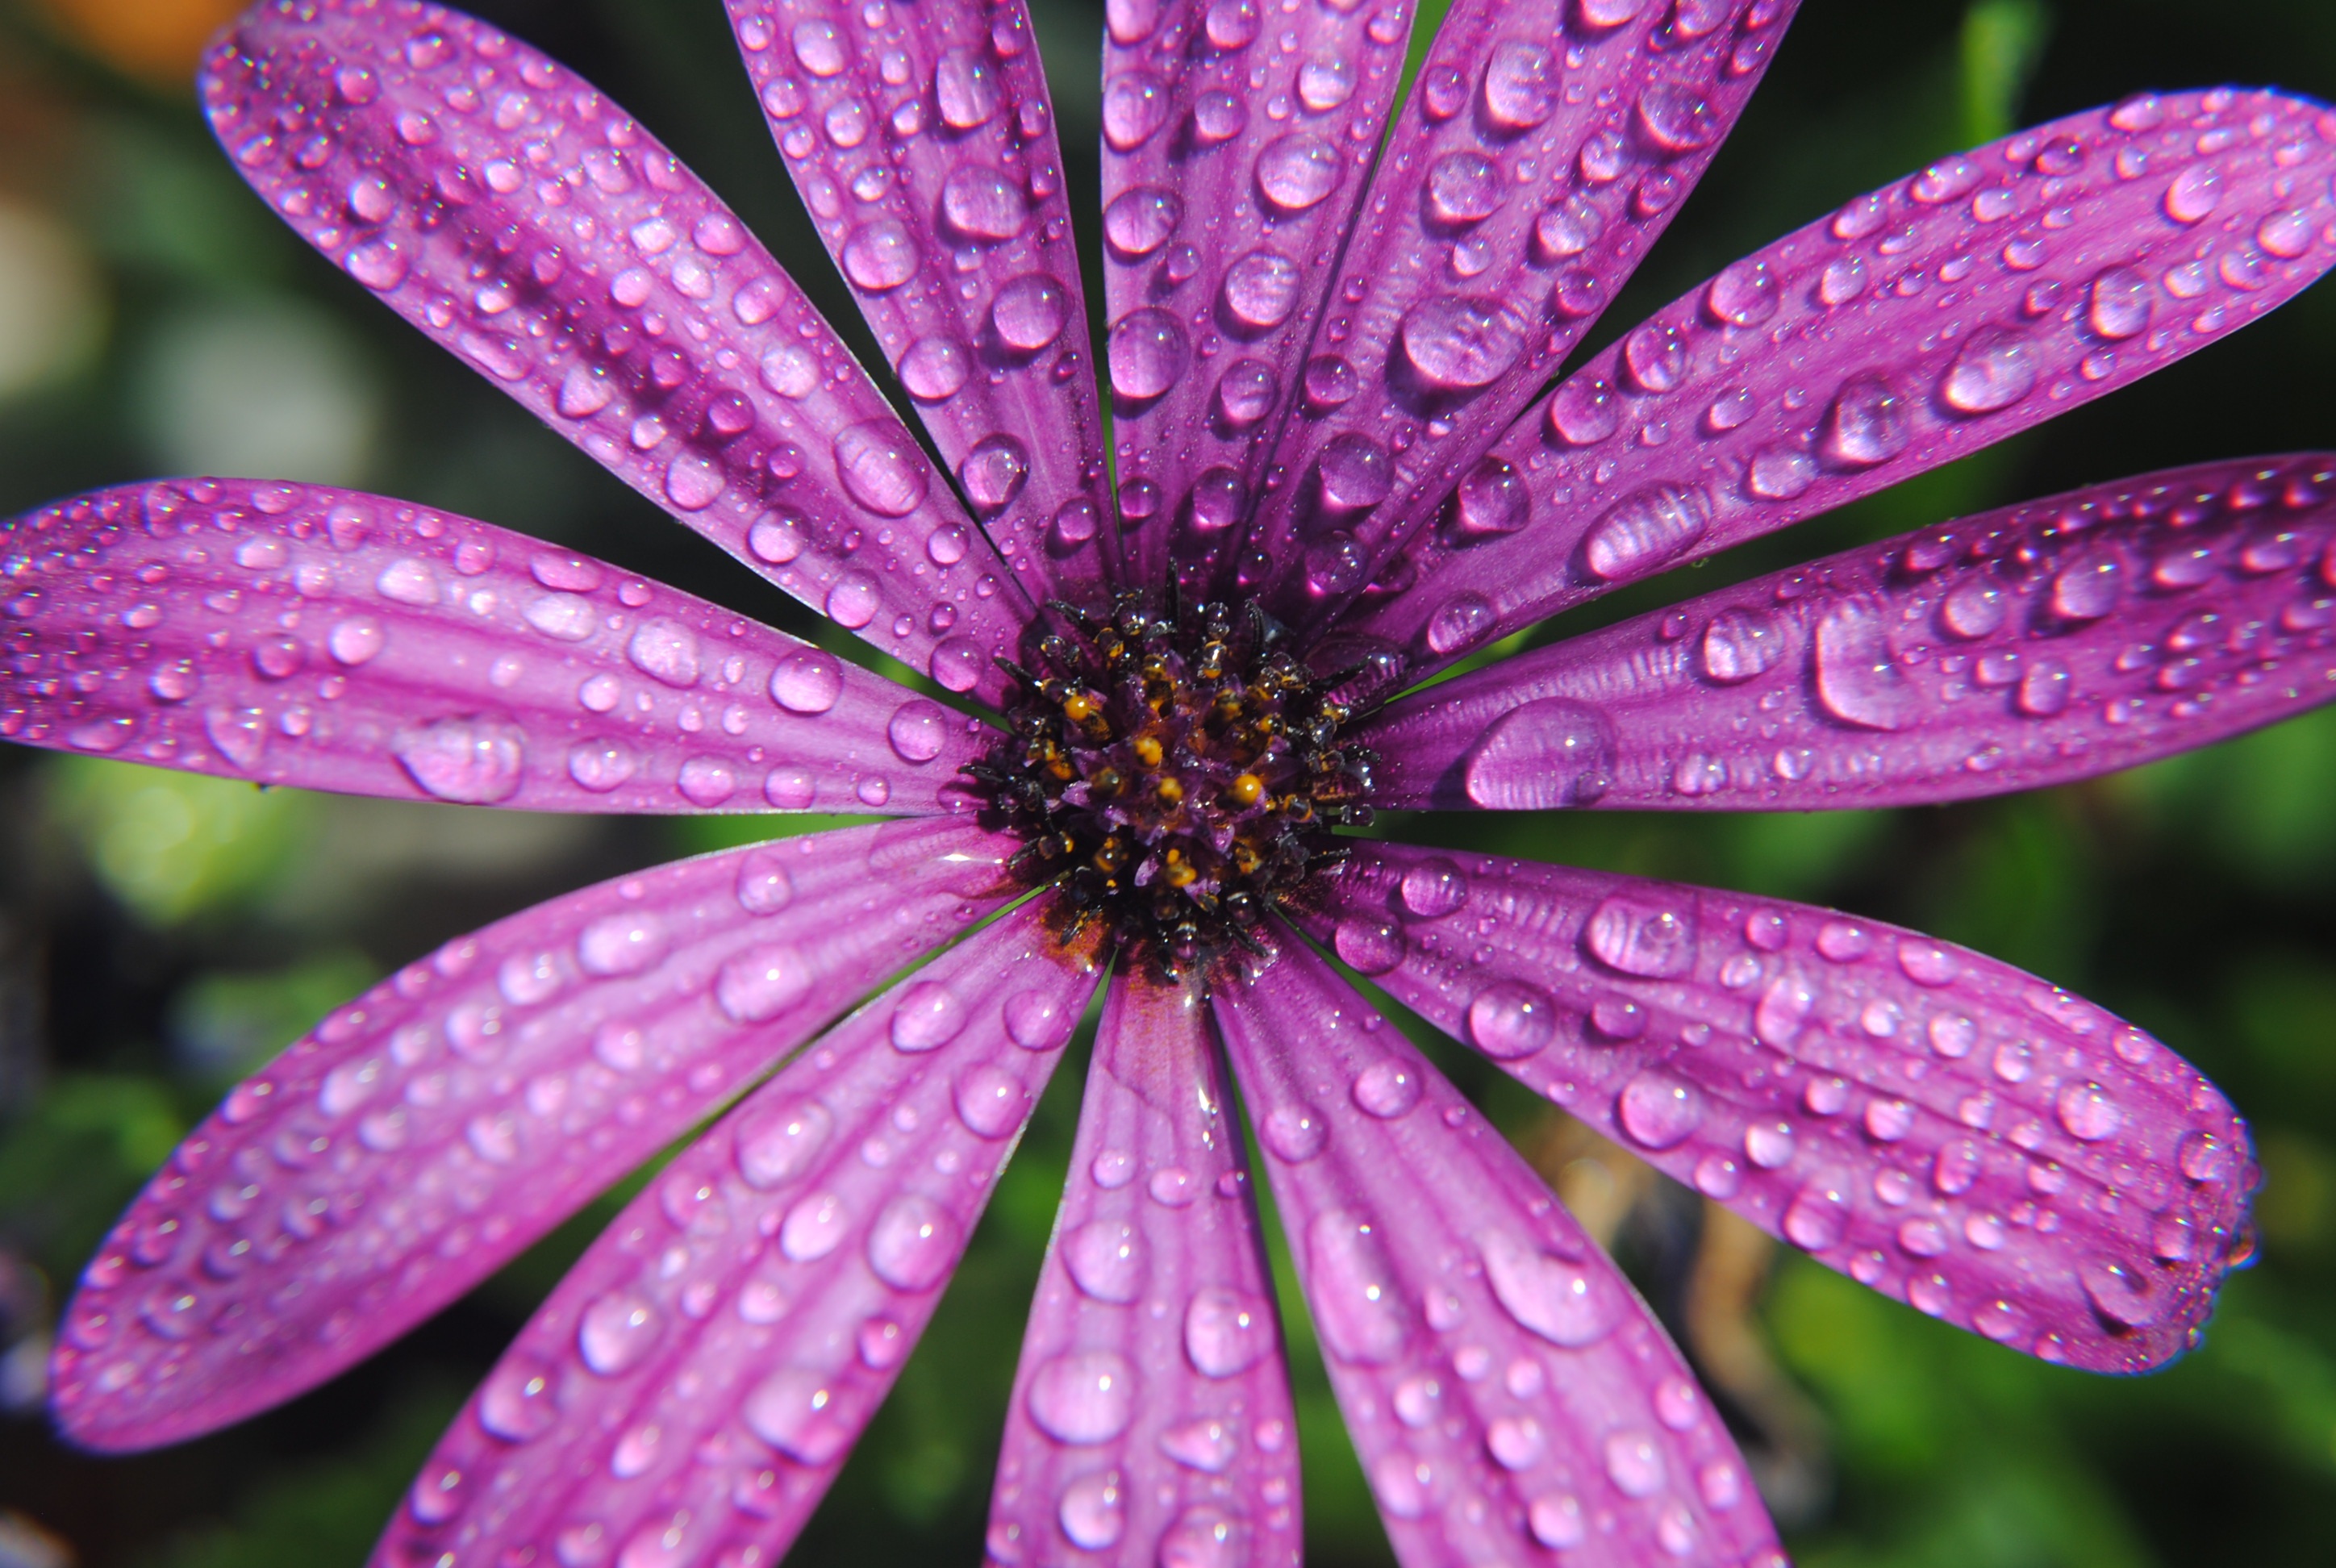
nature, blossom, dew, plant, photography, leaf, flower, petal, summer, daisy, botany, flora, wildflower, close up, drops, macro photography, flowering plant, plant stem, land plant, water purple